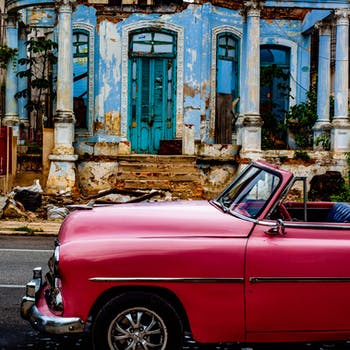
Label: No Watermark